Sofía Otero

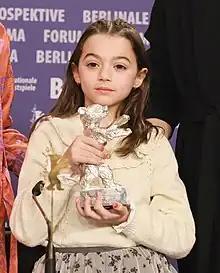
Otero with her Silver Bear for Best Leading Performance, February 2023

Otero received several honours for her work in "20,000 Species of Bees", including winning the 2023 Silver Bear for Best Leading Performance, becoming the youngest actor to have won the award. She was also part of the honorees when "20,000 Species Of Bees" won the award for a female cast ensemble at the 47th Hong Kong International Film Festival and the Maguey Award for Best Performance by an Ensemble at the 2023 Guadalajara International Film Festival.